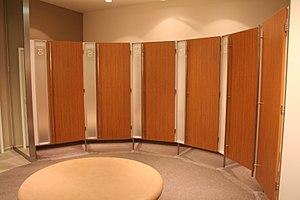
Une cabine d'essayage est un petit local aménagé dans un magasin de vêtements pour permettre aux clients de se dévêtir à l'abri des regards, et ainsi préserver leur pudeur, lorsqu'ils souhaitent essayer des pièces qu'ils ne sont pas encore certains d'acheter.